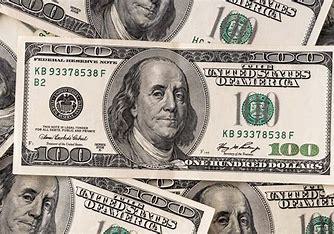
Brand: ON
Model: 100